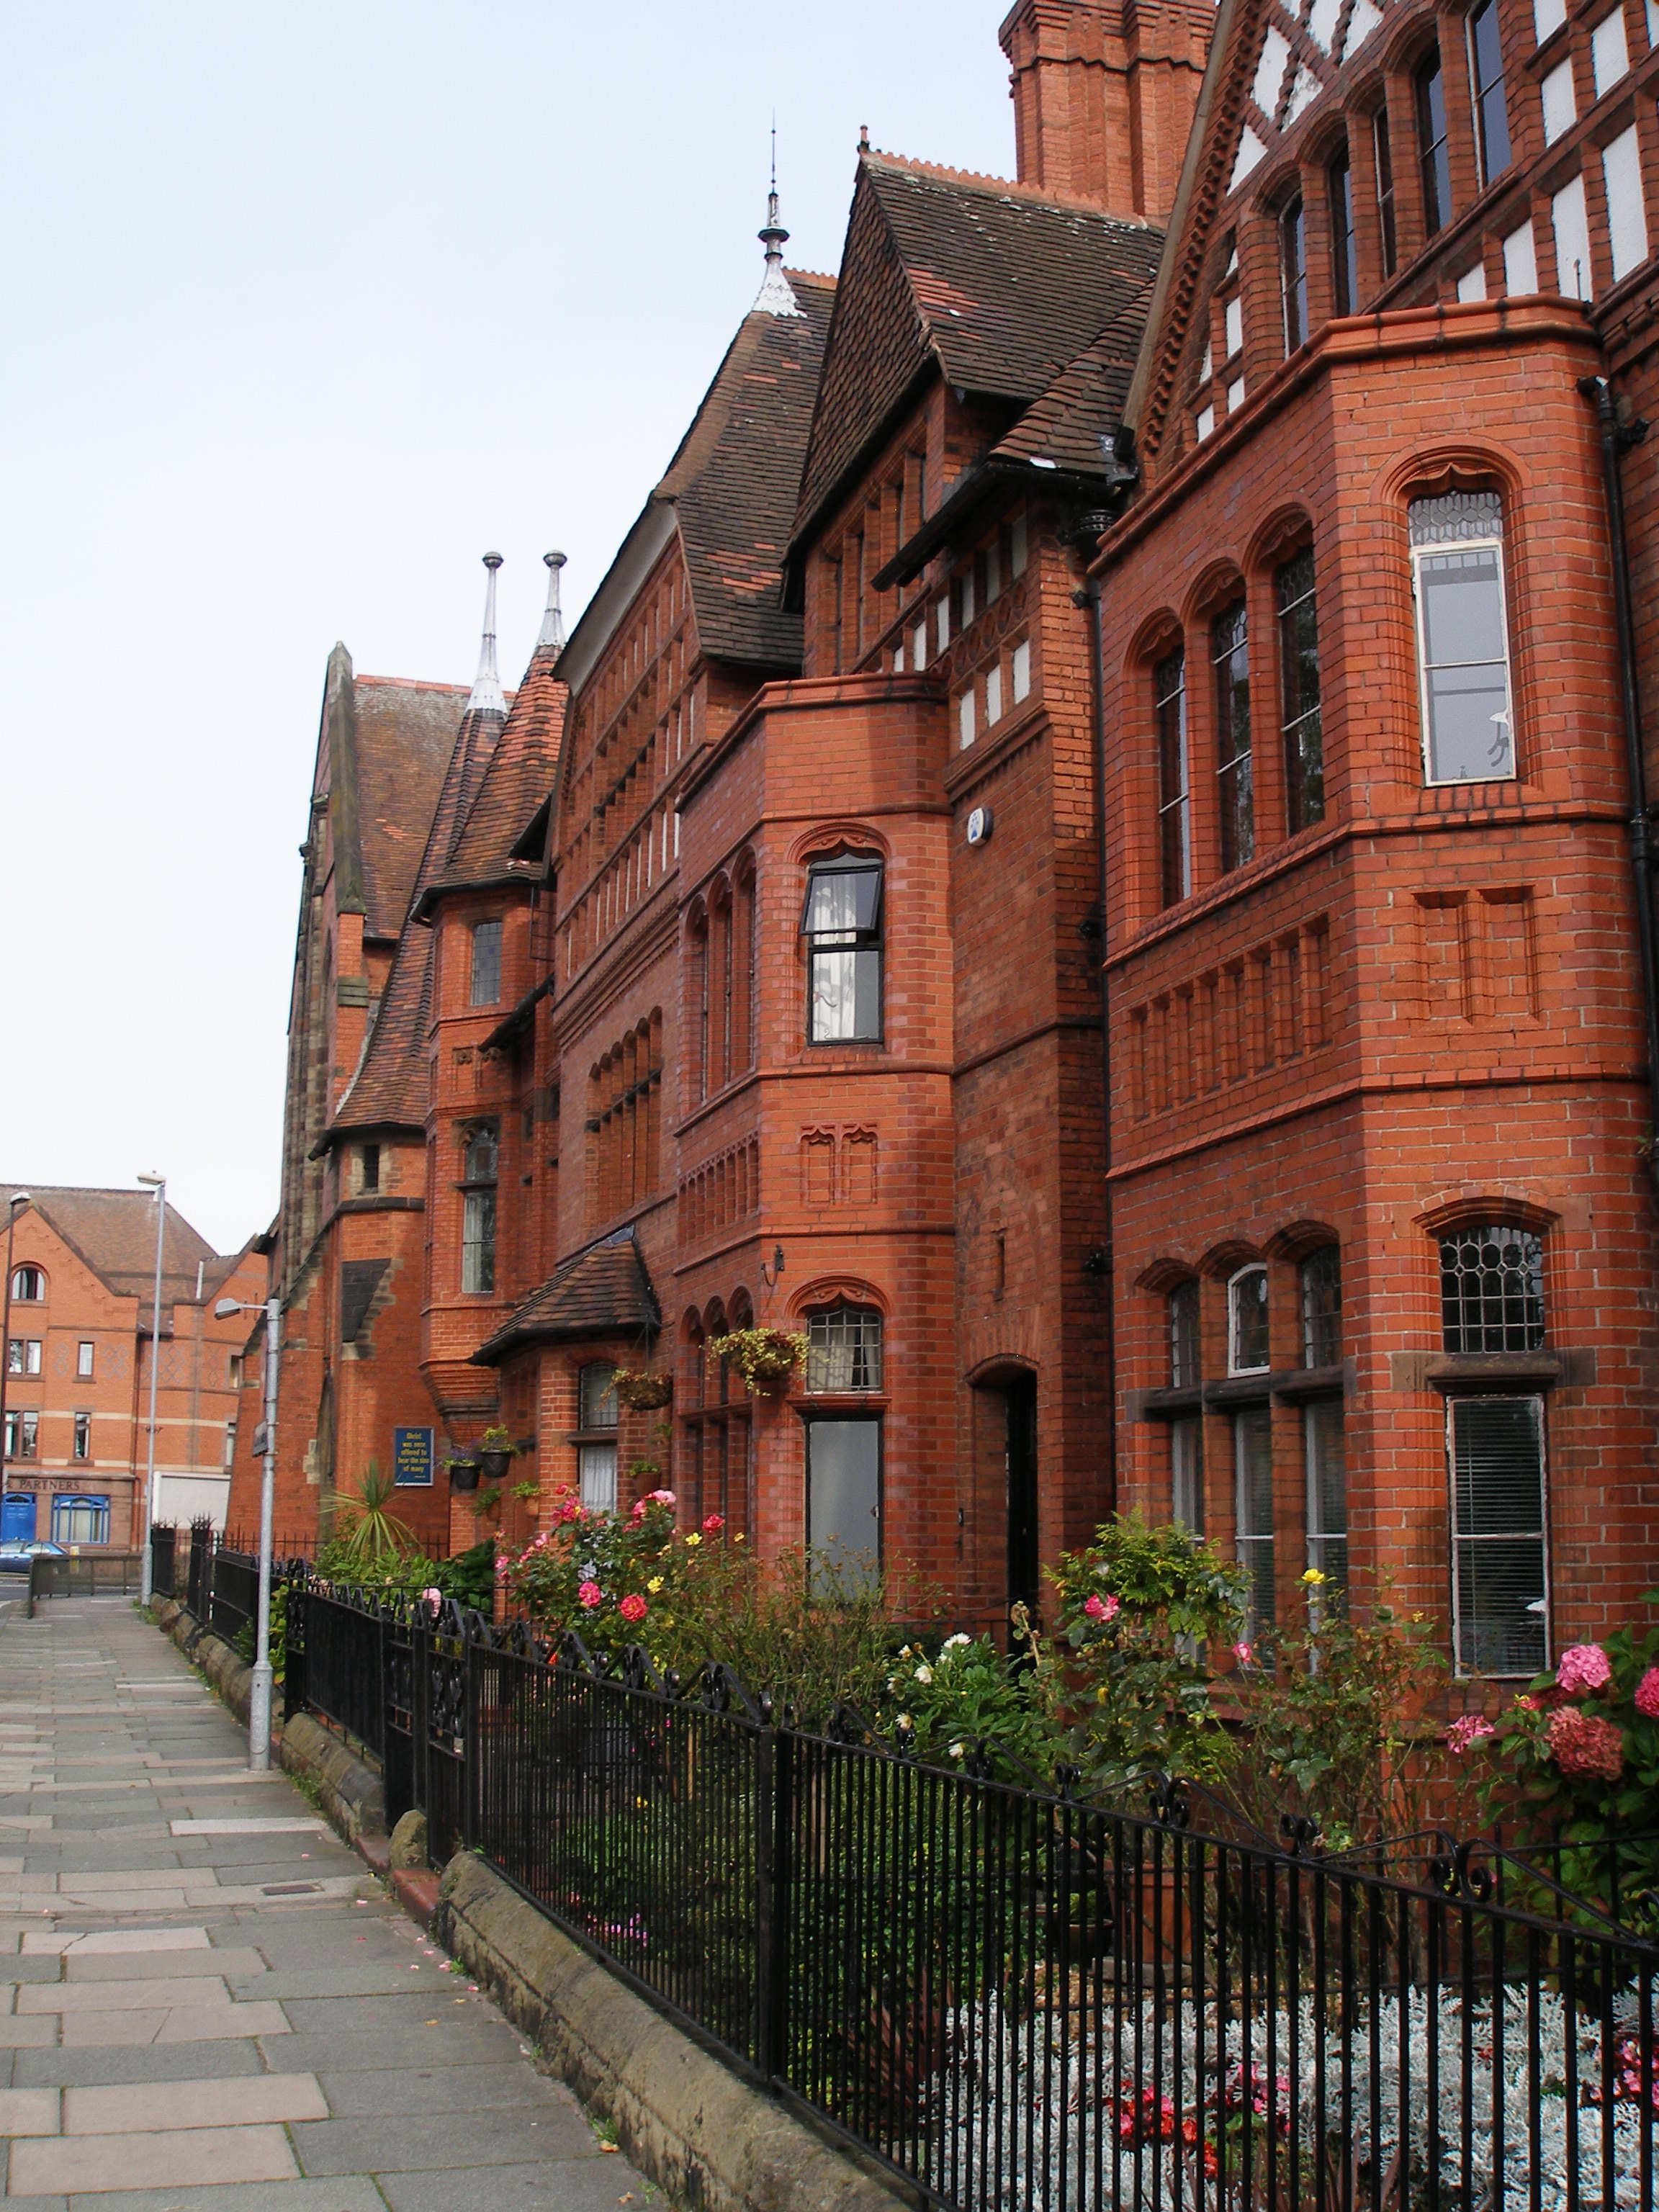
architecture, road, street, house, town, building, city, downtown, facade, property, brick, apartment, waterway, estate, neighbourhood, urban area, residential area, human settlement